Formiga (footballer, born 1895)

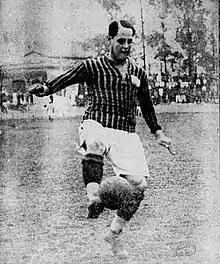
Xavier Camargo, representing São Paulo team in a game against the Rio de Janeiro team, November 11, 1929

Afrodísio Xavier Camargo (9 March 1895 – 30 July 1974), known as Formiga, was a Brazilian footballer. He played in five matches for the Brazil national football team in 1922. He was also part of Brazil's squad for the 1922 South American Championship.